Macau Gallery Melaka

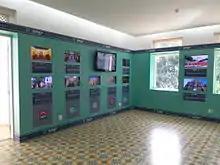
Macau Gallery Melaka exhibition hall

Macau Gallery Melaka was a gallery set up by the Government of Malacca in collaboration with the Government of Macau to promote and exhibit the culture and arts of Macau. It occupied the building which has a total built up area of 3,000 m and is made up of Straits-themed tiles and Siamese architecture, initially built as a British colonial government office before World War II.